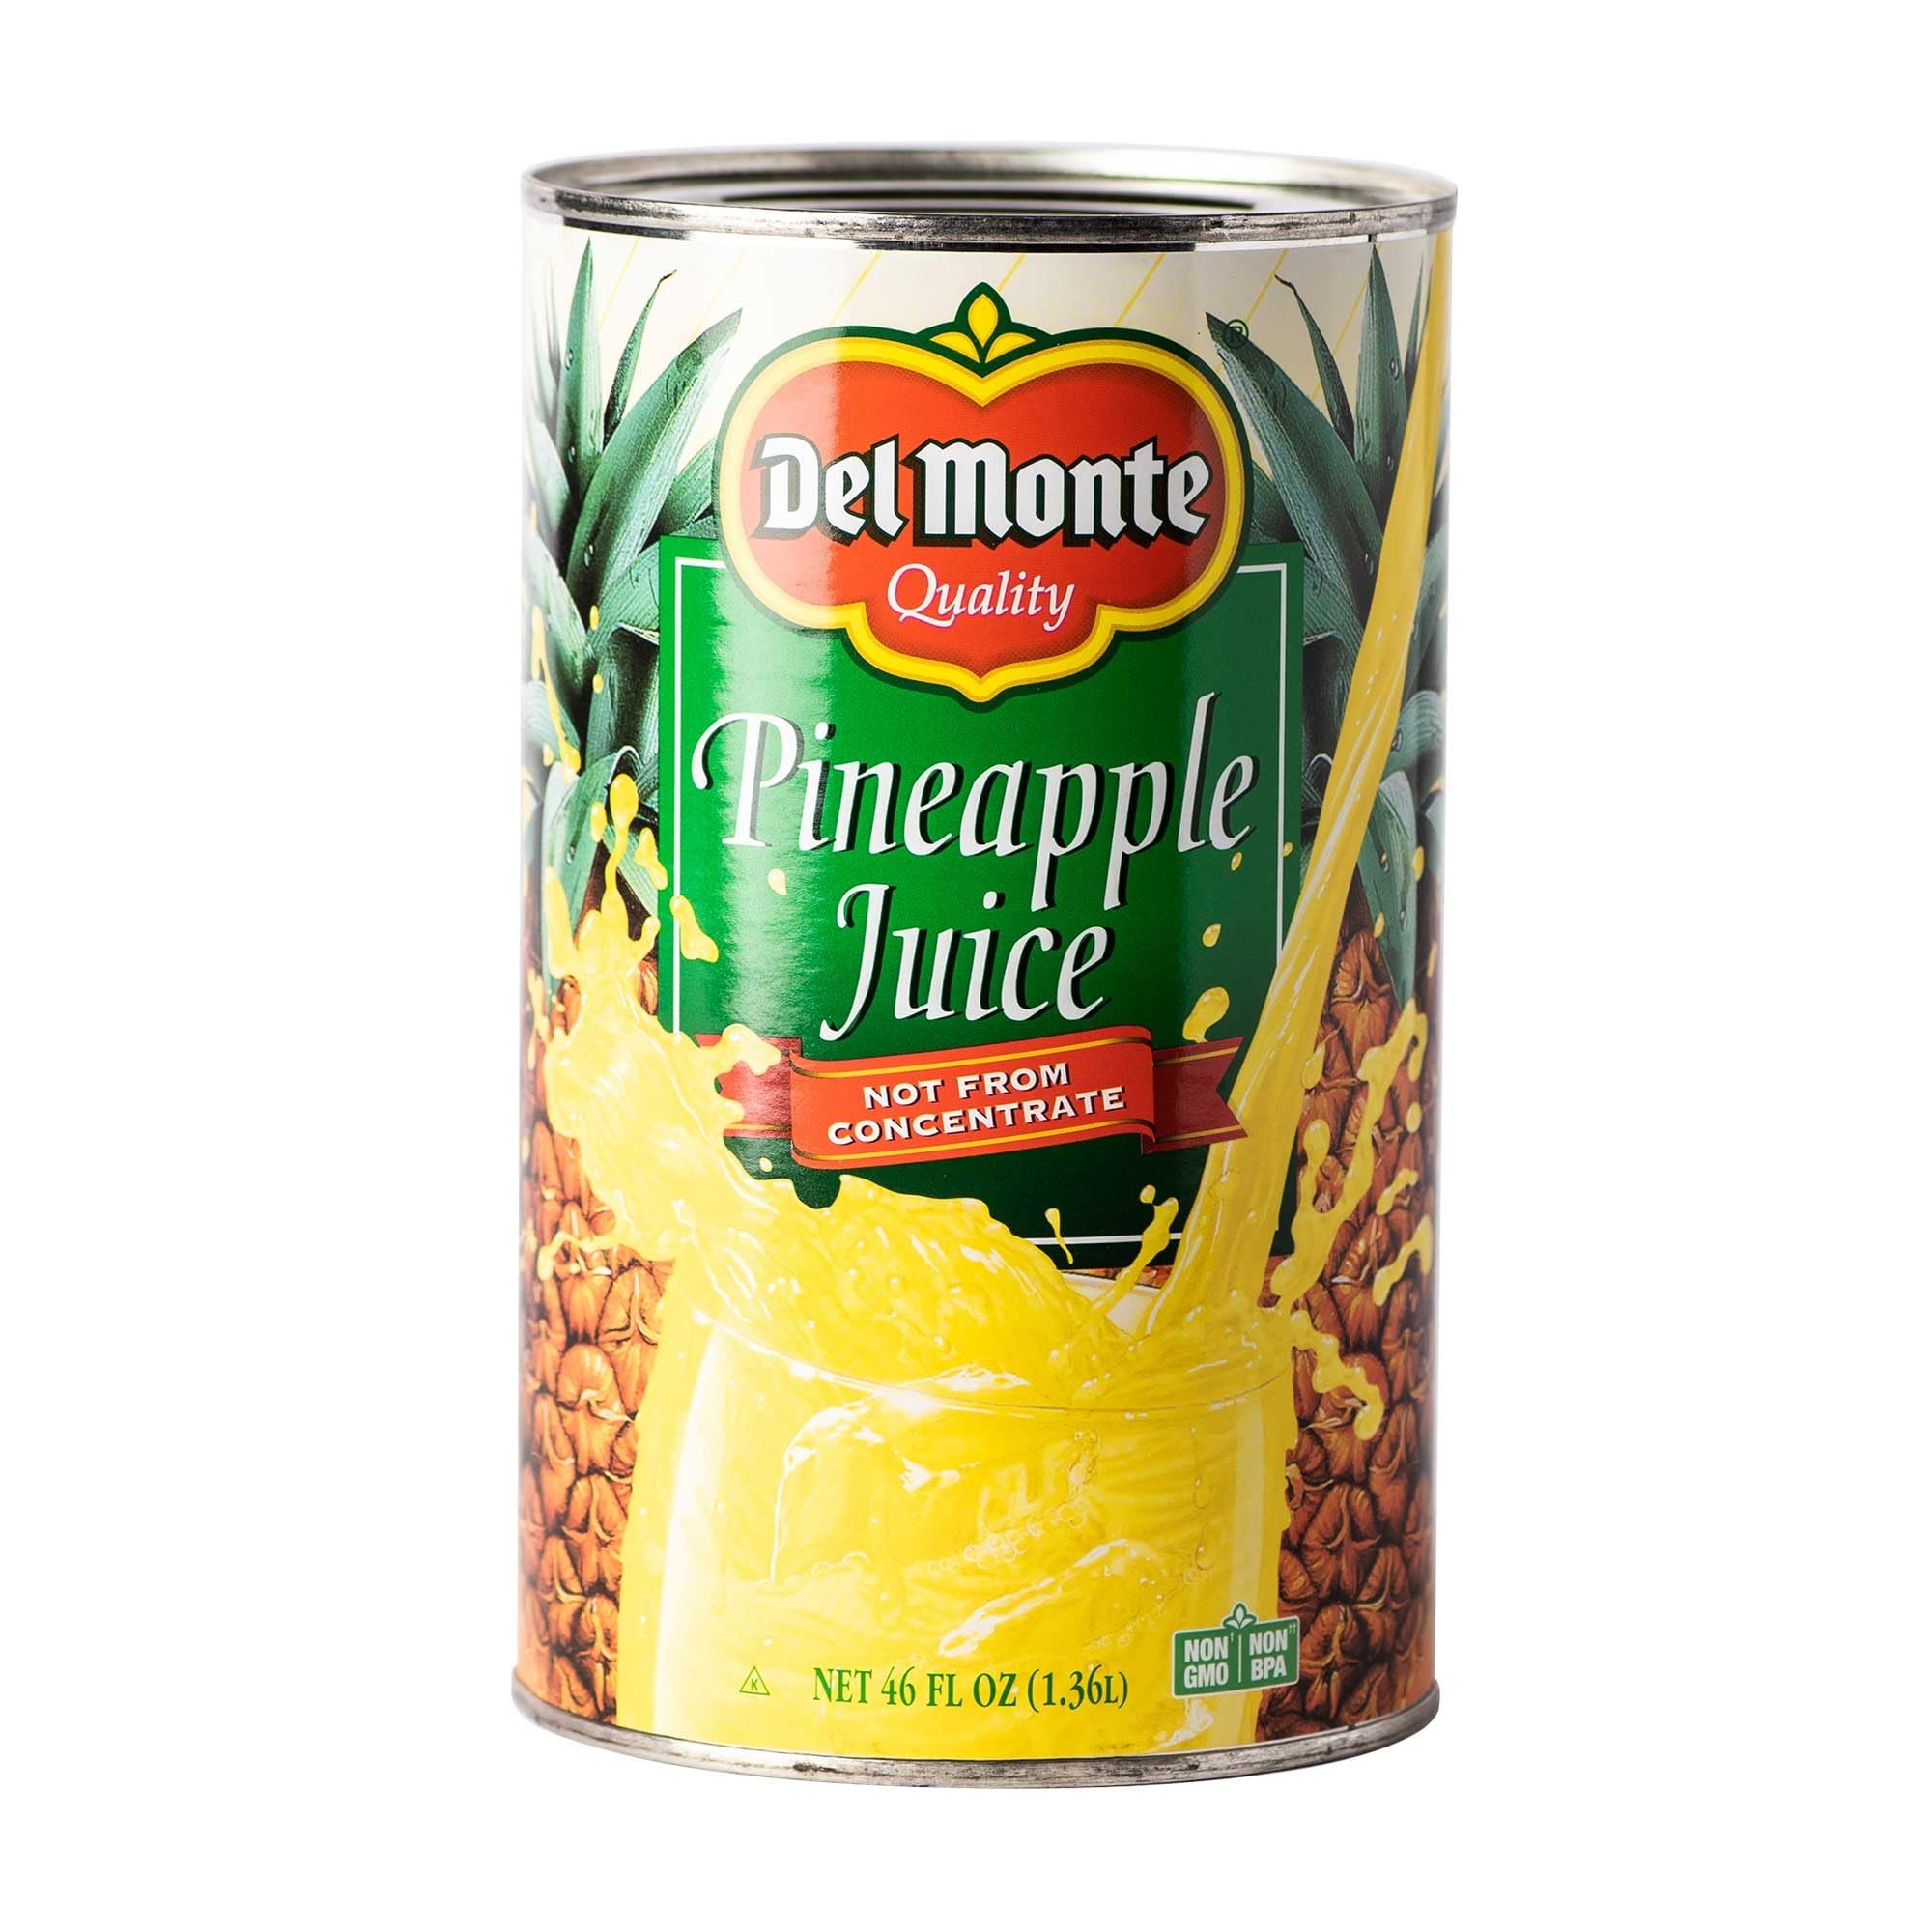
Item Name: Del Monte Pineapple Juice - 46 oz
Value: 46.0
Unit: Fl Oz

Price: 10.73